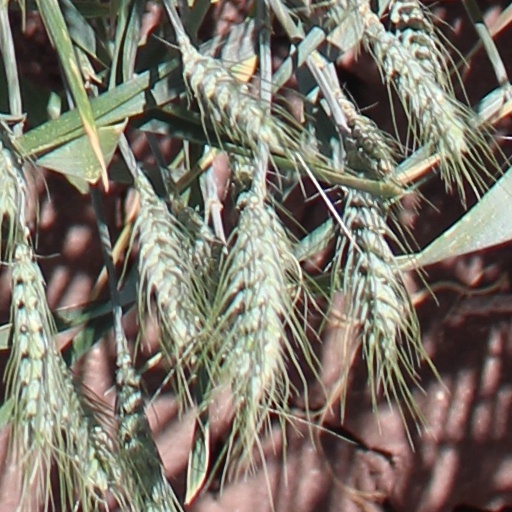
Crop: wheat